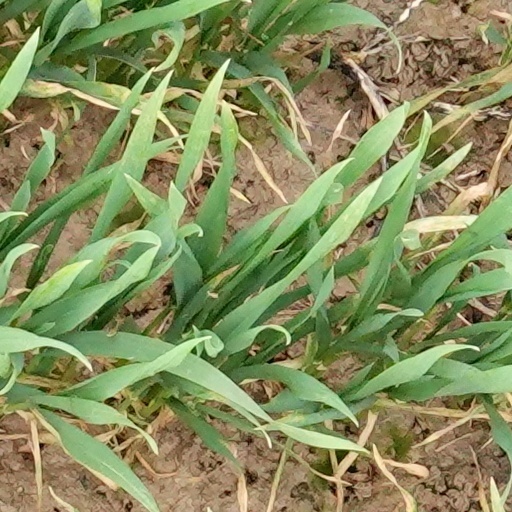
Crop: wheat